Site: brandenburg
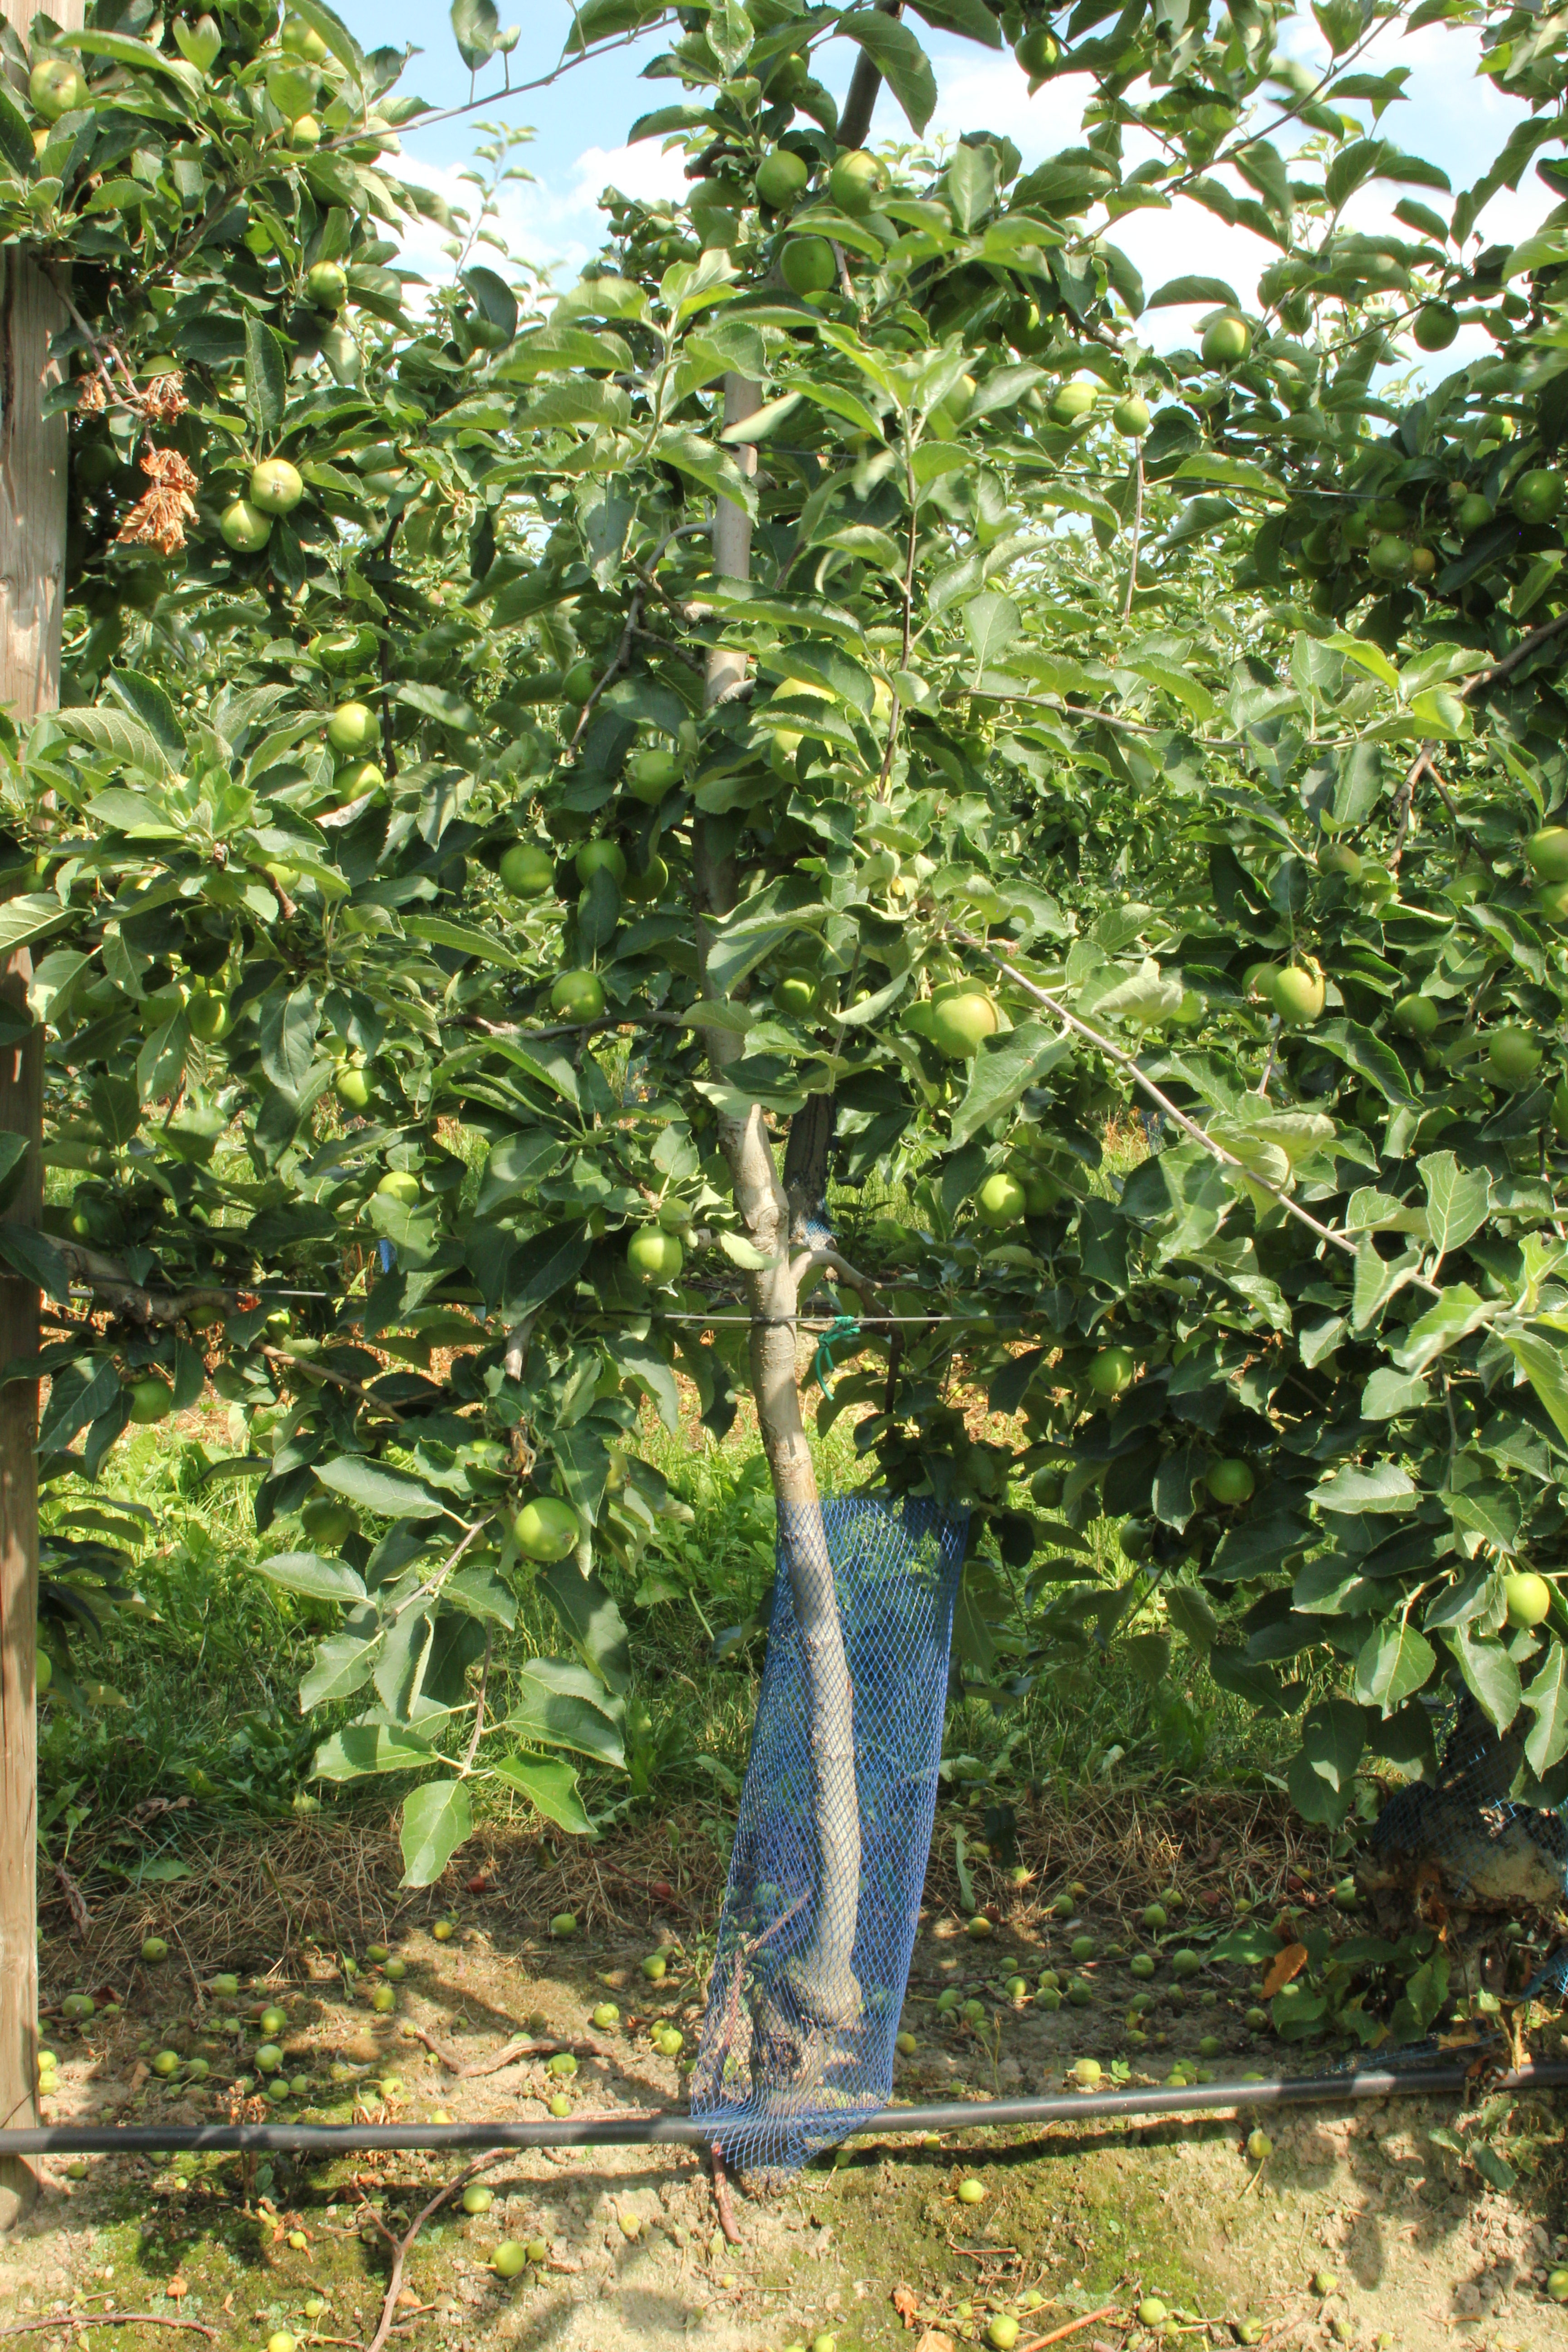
Growth stage (BBCH 74): Development of fruit